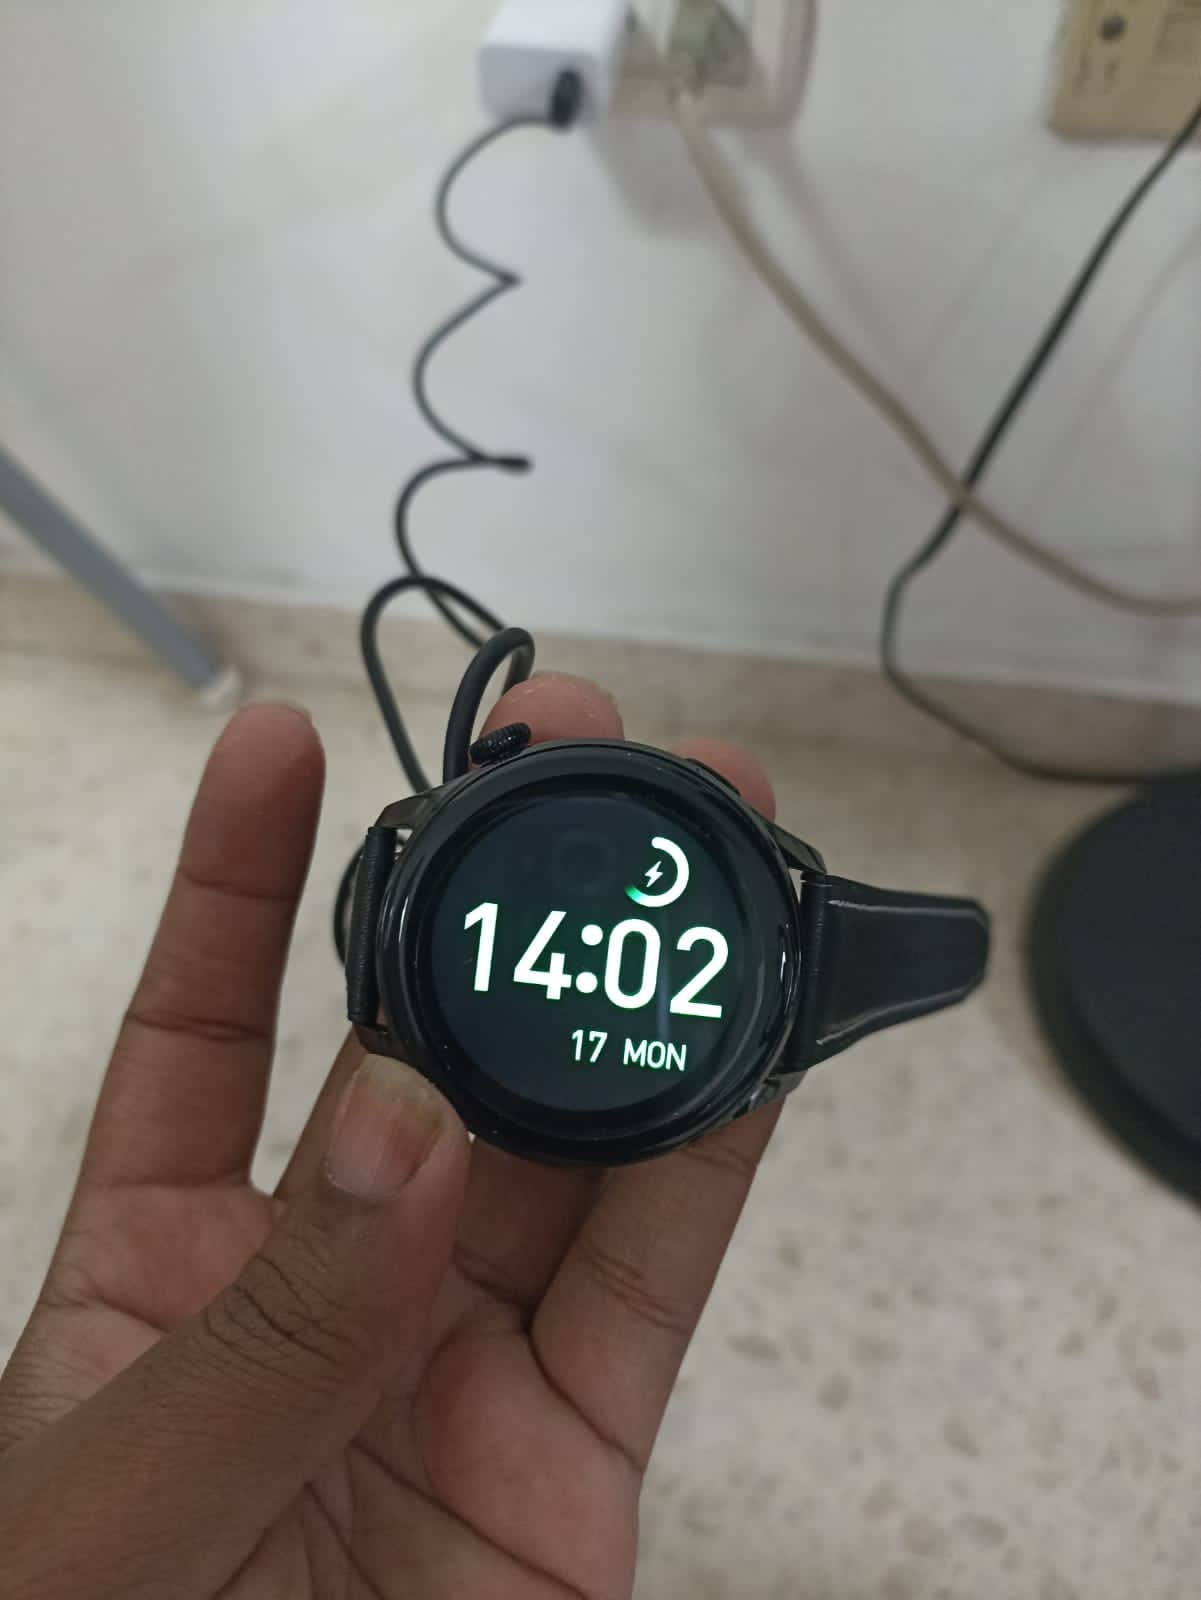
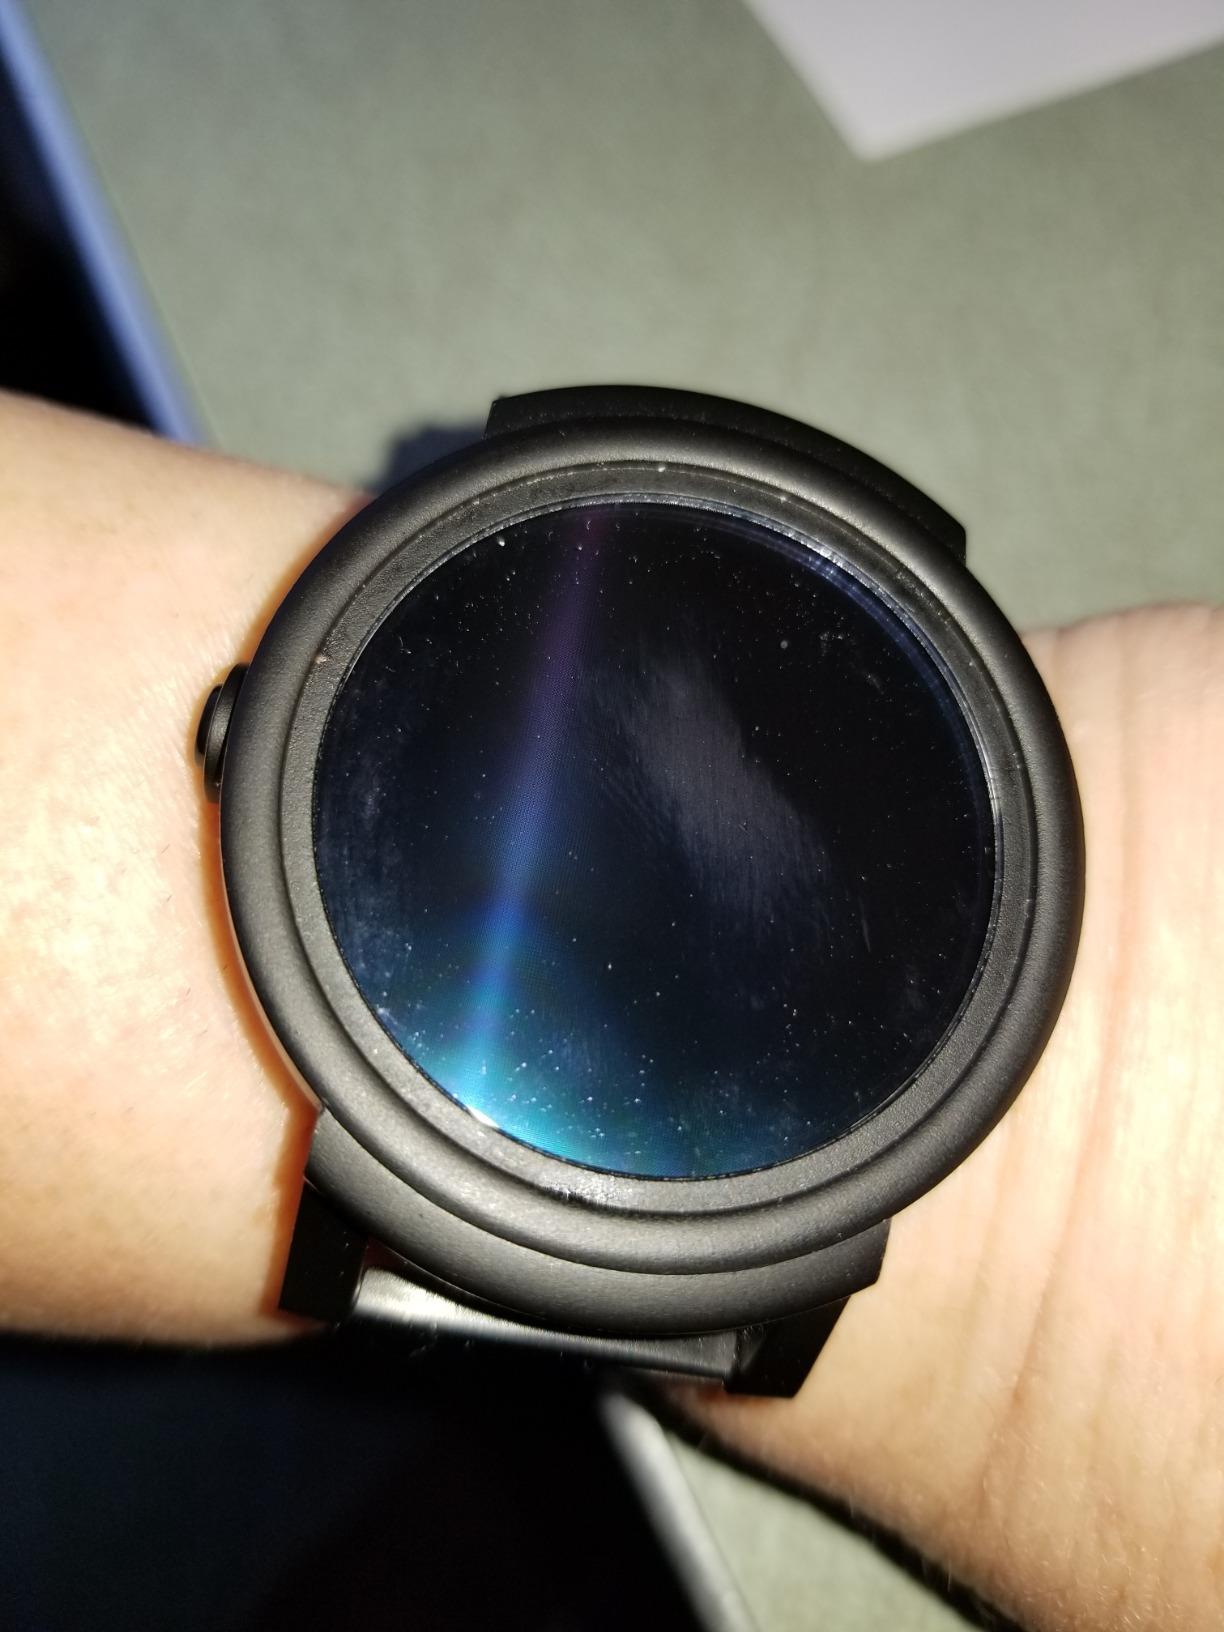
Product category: smartwatch
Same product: no